Citadel

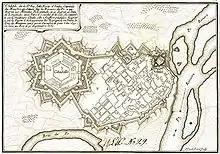
In this seventeenth-century plan of the fortified city of Casale Monferrato the citadel is the large star-shaped structure on the left.

A citadel is the most fortified area of a town or city. It may be a castle, fortress, or fortified center. The term is a diminutive of "city", meaning "little city", because it is a smaller part of the city of which it is the defensive core.